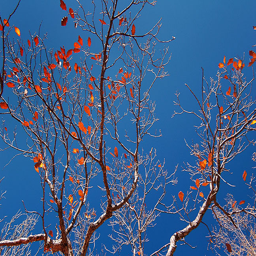
red autumn foliage trembles against a perfect blue sky along the trail .